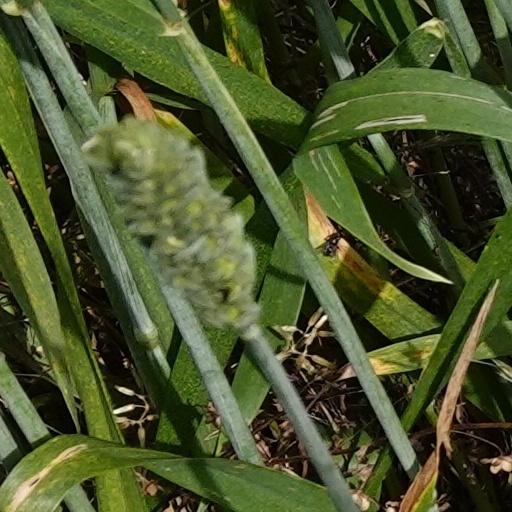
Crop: wheat